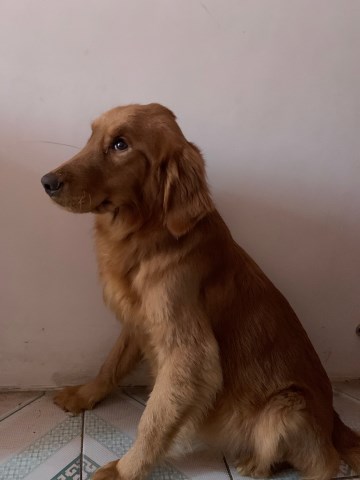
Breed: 5355-n000126-golden_retriever